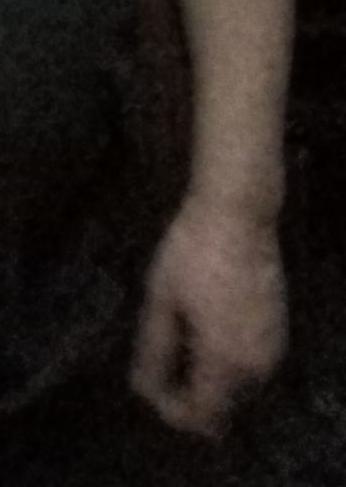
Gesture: no_gesture